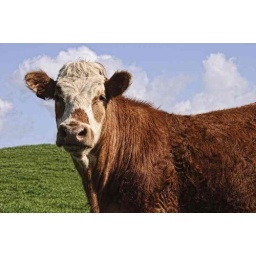
cow bull posing in a green field with blue sky